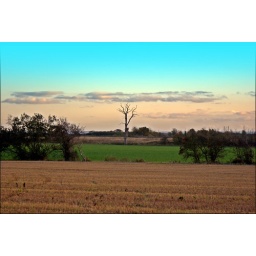
A lonely tree across farmers field by the church..